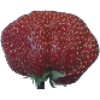
Label: Strawberry Wedge 1